Dulaara (2015 film)

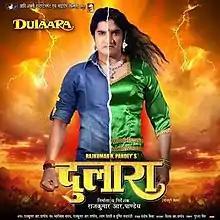
Movie poster

Dulaara (Hindi: दुलारा) is a 2015 Indian Bhojpuri language film produced and directed by Rajkumar R. Pandey. It stars, Pradeep Pandey "Chintu", Tanushree Chatterjee, Mohini Ghosh, Manoj Tiger, Gopal Rai, Awadhesh Mishra, Rani Chatterjee. In this movie Pradeep Pandey aka chintu is in lead role and Tanushree Chatterjee, Ritu Singh and Mohini Ghosh are in his opposite.